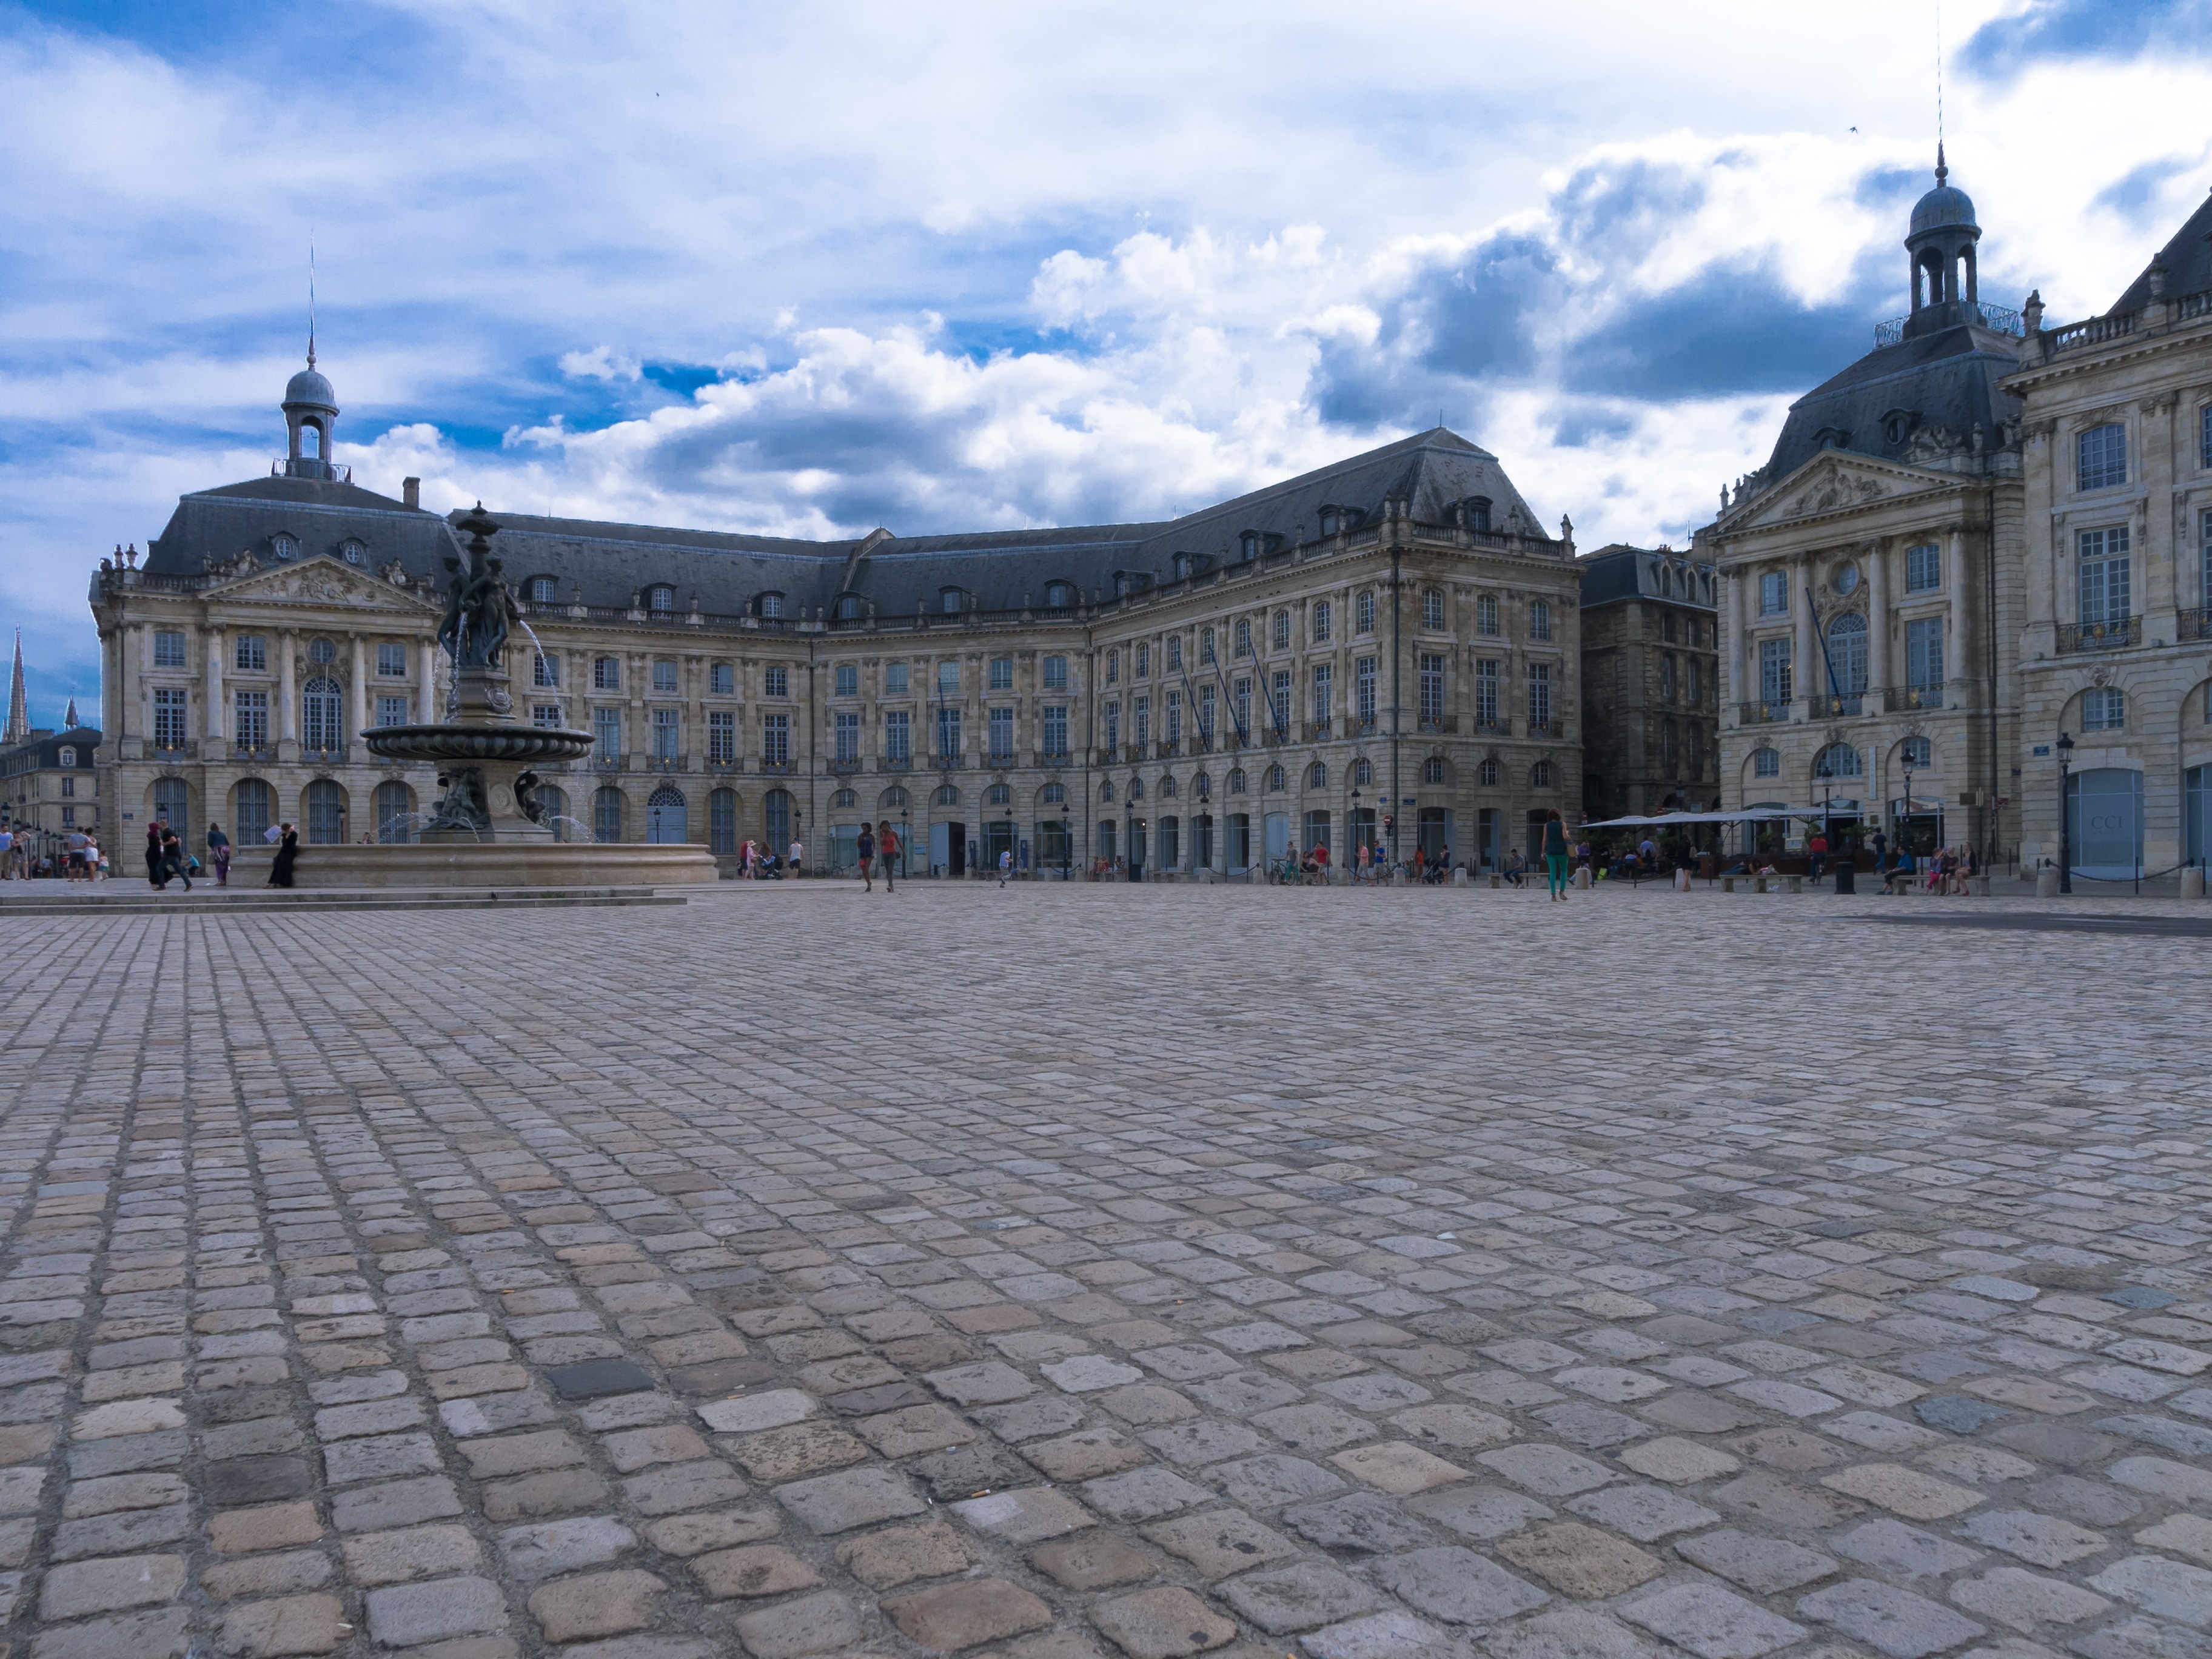
architecture, town, building, chateau, palace, city, walkway, france, europe, plaza, landmark, facade, buildings, monastery, town square, estate, empedrado, burgundy, outdoor structure